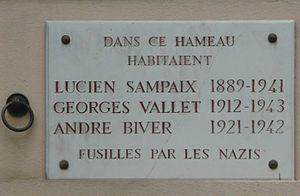
Plaque apposée sur la façade de l'immeuble sis 24 rue des Bois (angle rue des Bois et Émile Devaux à Paris dans le 19e arrondissement). Les rues Émile Devaux et Paul-de-Koch délimitent le hameau habité par Lucien Sampaix, Georges Vallet et André Biver, résistants.
La rue des Bois est une voie du 19ᵉ arrondissement de Paris.
Lucien Sampaix est un journaliste communiste français, né à Sedan le 13 mai 1899 et otage fusillé par les nazis durant l'Occupation, à Caen, le 15 décembre 1941.